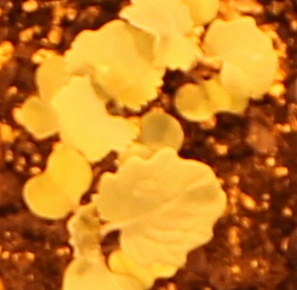
Label: Canola